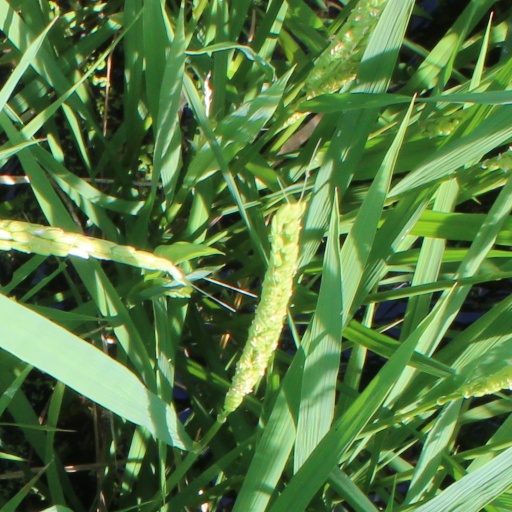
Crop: rice